Kunisaki Izumo no Jijō

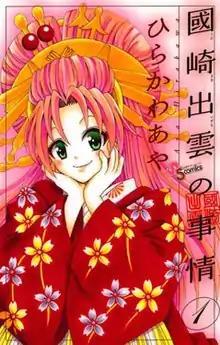
First volume cover, featuring Izumo Kunisaki

is a Japanese manga series written and illustrated by . It was serialized in Shogakukan's "Weekly Shōnen Sunday" magazine from January 2010 to March 2014, with its chapters collected in 19 volumes. Two drama CDs were released in 2011 and 2012, respectively.